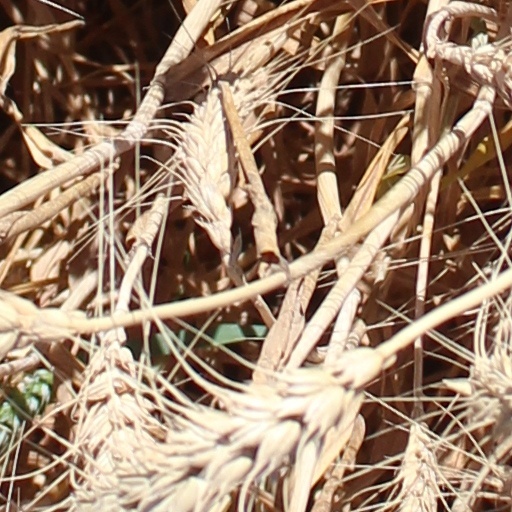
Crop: wheat